George Rowland Hill

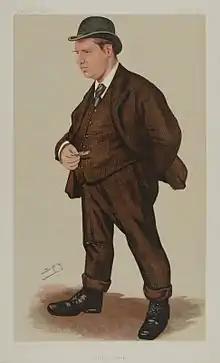
Caricature of George Rowland Hill, "Vanity Fair" (1890)

Sir George Rowland Hill (21 January 1855 – 25 April 1928) was an English sporting administrator, official and referee, who is most notable for his role as the Secretary and later President of the Rugby Football Union (RFU). Hill gave 49 years service to the RFU, and in 1927 became the first person to be knighted for services to the sport of rugby union.